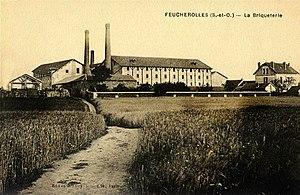
La briqueterie de Feucherolles au début du siècle. En arrière plan, on peut apercevoir les 3 cheminées des fours de cuisson des briques.
La briqueterie de Feucherolles est une ancienne briqueterie du XIXᵉ siècle, transformée en papeterie pour l’École universelle puis en pépinière d'entreprises.